Jim Lonborg

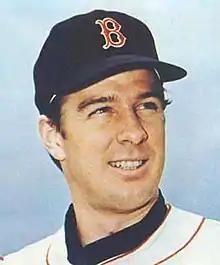
Lonborg in 1969

James Reynold Lonborg (born April 16, 1942) is an American former professional baseball right-handed starting pitcher, who played in Major League Baseball (MLB) with the Boston Red Sox, Milwaukee Brewers, and Philadelphia Phillies. Though nicknamed "Gentleman Jim", he was known for fearlessly pitching on the inside of the plate throughout his fifteen-year career.